North Arlington, New Jersey

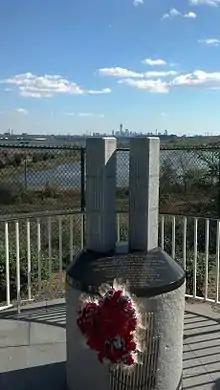
North Arlington erected a 9/11 memorial at the James Zadroga Soccer Field.

North Arlington was originally part of an area called "New Barbadoes Neck".